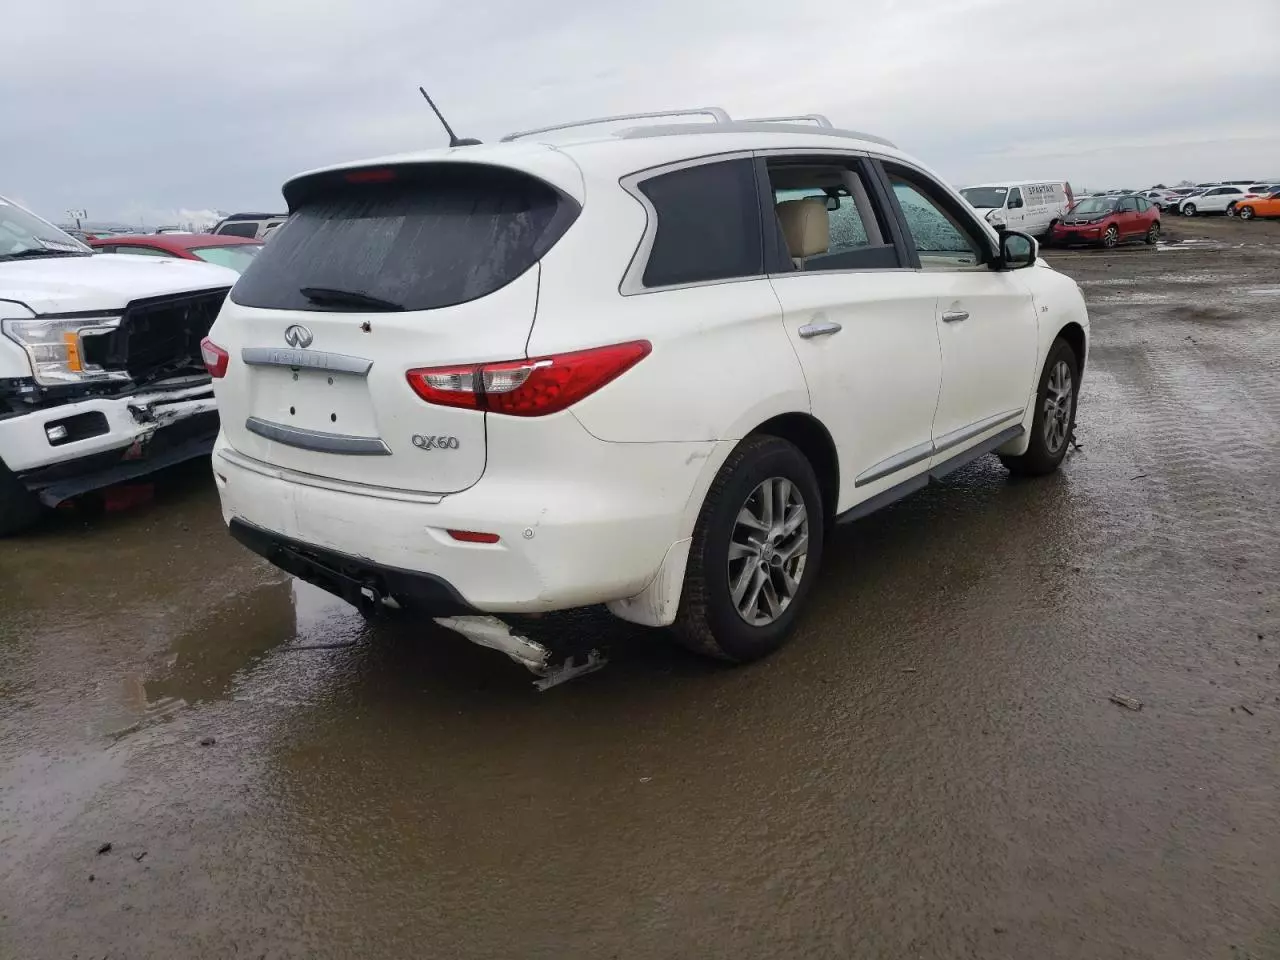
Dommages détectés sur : pare-choc arrière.
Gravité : majeur